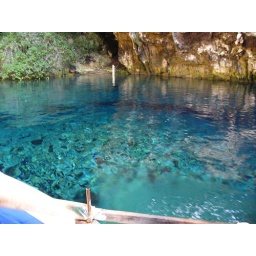
The water in the lake was crystal clear even where the water was 30m deep